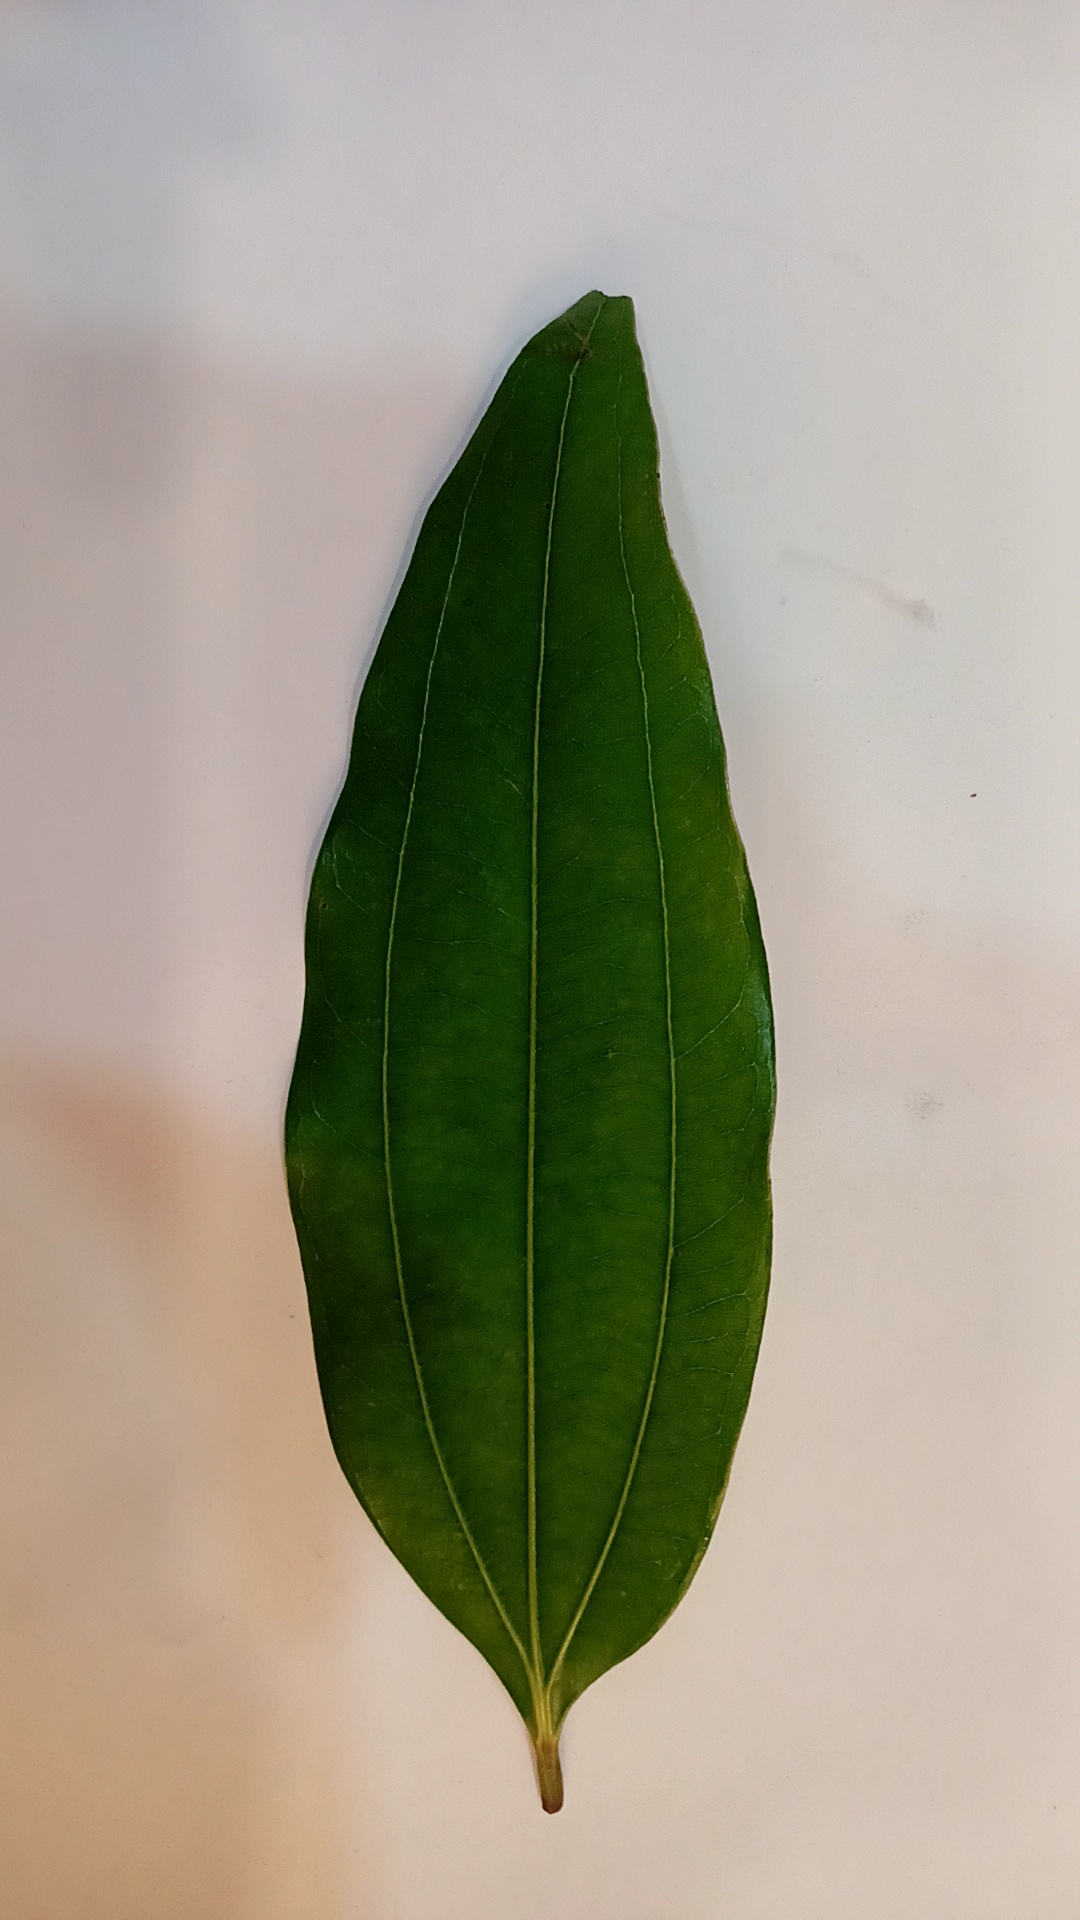
Label: Healthy